Betsy Bakker-Nort

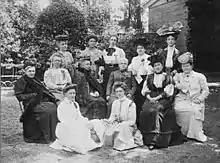
Bakker-Nort (standing, right) at the International Woman Suffrage Alliance conference held in June 1908 in Amsterdam

After returning to the Netherlands in 1894, Nort became actively involved in the first wave of Dutch feminism. She joined the Dutch Association for Women's Suffrage (VVVK), and helped start its local Groningen chapter. Together with Aletta Jacobs, she went door to door to recruit new members. Jacobs, a fellow Groninger who was 20 years Nort's senior, was the first female student at a Dutch university and was one of the founders of the VVVK. She became Nort's mentor. In his 2007 history of the Free-thinking Democratic League (VDB), Meine Henk Klijnsma wrote that Jacobs likely recruited Nort for the VDB. They went from town to town to advocate for women's rights in speeches. In 1899 Nort started writing about women's issues, drawing upon her Scandinavian experience; her early work was published as columns in the feminist magazine "Belang en Recht" (""The Importance of the Law""). The historian Marianne Braun wrote that this early work showed her calm and determined approach and social-liberal orientation. In 1904, she married Gerrid Bakker, who was a grain merchant, translator, and fellow member of the VVVK, and changed her name to Bakker-Nort. They had no children.